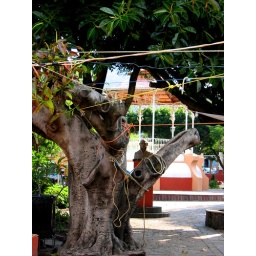
The market in Tepoztlan is on the right. A lot of the stands tie their awnings to this tree !!